Júlio Marcondes Salgado

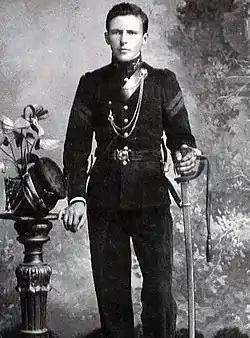
The young officer in the 1920s.

During the 1930 Revolution, at the head of the Cavalry Regiment, he fought the rebels in defence of the State Government. With the deposition in Rio de Janeiro of president Washington Luís, the São Paulo State Public Force surrendered to the revolutionaries, accepting the orders of the Provisional Governing Board of 1930 which, on October 24 of that year, deposed the president and assumed the Head of the Federal Government. Later that day, together with other officers of the corporation, including its commander general, he signed a press release informing the corporation's position in the face of the new political and military situation. Despite having fought the revolution, he remained in positions of trust in the corporation.